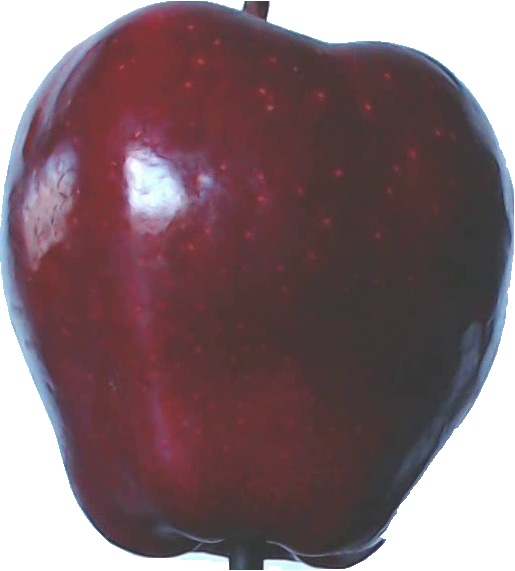
Label: apple_red_delicios_1